Mary Rose

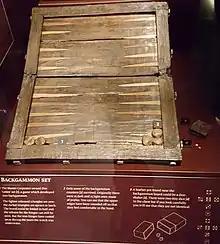
A Ludus Anglicorum set (a predecessor of modern backgammon), owned by the master carpenter.

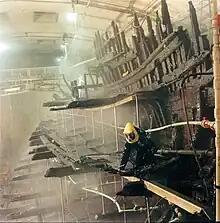
The hull of the "Mary Rose" being sprayed at the facility in Portsmouth while a technician services the system

Raising the "Mary Rose" meant overcoming delicate problems that had never been encountered before. The raising of the Swedish warship "Vasa" during 1959–61 was the only comparable precedent, but it had been a relatively straightforward operation since the hull was completely intact and rested upright on the seabed. It had been raised with basically the same methods as were in use in Tudor England: cables were slung under the hull and attached to two pontoons on either side of the ship which was then gradually raised and towed into shallower waters. Only one-third of the "Mary Rose" was intact and she lay deeply embedded in mud. If the hull were raised in the conventional way, there was no guarantee that it would have enough structural strength to hold together out of water. Many suggestions for raising the ship were discarded, including the construction of a cofferdam around the wreck site, filling the ship with small buoyant objects (such as ping-pong balls) or even pumping brine into the seabed and freezing it so that it would float and take the hull with it. After lengthy discussions it was decided in February 1980 that the hull would first be emptied of all its contents and strengthened with steel braces and frames. It would then be lifted to the surface with floating sheerlegs attached to nylon strops passing under the hull and transferred to a cradle. It was also decided that the ship would be recovered before the end of the diving season in 1982. If the wreck stayed uncovered any longer it risked irreversible damage from biological decay and tidal scouring.